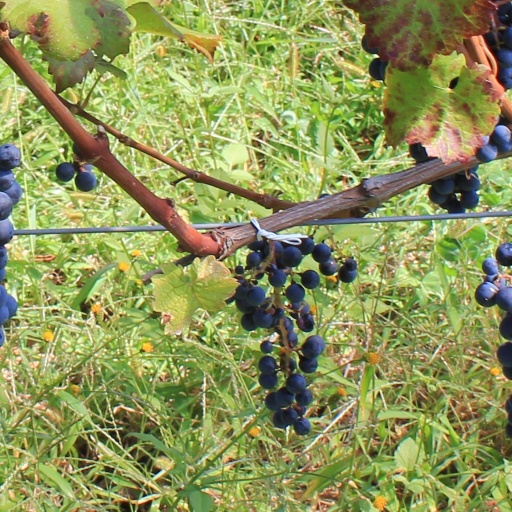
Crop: grape